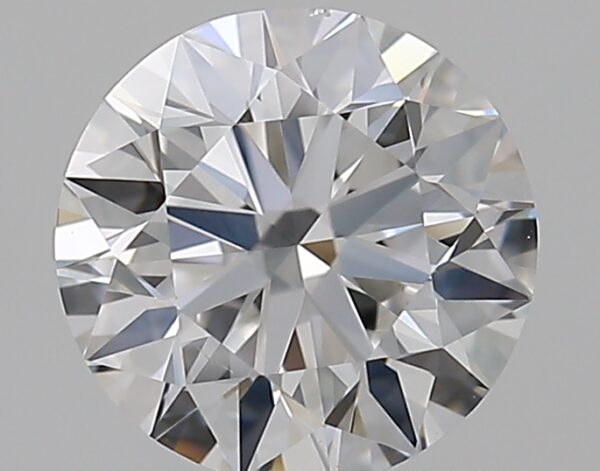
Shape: round
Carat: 0.7
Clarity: VS2
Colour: E
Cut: EX
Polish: EX
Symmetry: VG
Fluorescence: N
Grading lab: GIA
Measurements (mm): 5.65 x 5.7 x 3.53